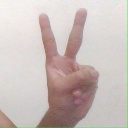
अक्षर: क